Economy of Egypt

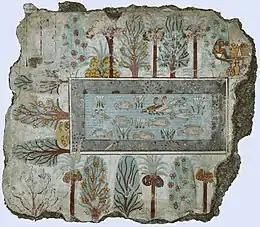
Rectangular fishpond with ducks and lotus planted round with date palms and fruit trees, Tomb of Nebamun, Thebes, 18th Dynasty

The economy in ancient Egypt was deeply embedded in its centralized state structure, with the pharaoh exercising theoretical control over all land and resources. Wealth was managed and redistributed through a network of temples and granaries overseen by appointed officials, particularly the vizier, who supervised land surveys, tax collection, and resource allocation. While coinage was not used until the Late Period, Egyptians relied on a barter-based economy, where standardized values, such as sacks of grain and copper deben, were used for wages and trade. Laborers received monthly grain rations, and a fixed price system regulated commerce throughout the kingdom.